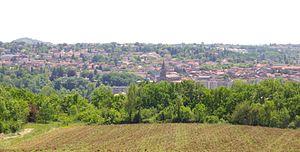
Vue générale sur la ville de Carmaux
Carmaux est une commune française située dans le département du Tarn, en région Occitanie.